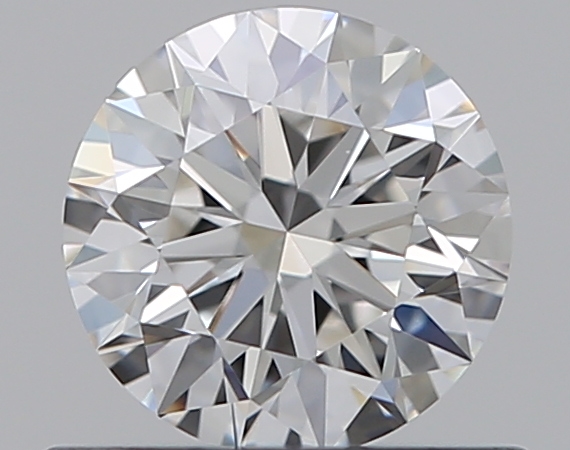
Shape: round
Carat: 0.5
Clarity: VVS2
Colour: F
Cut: EX
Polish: EX
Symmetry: EX
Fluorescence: N
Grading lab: GIA
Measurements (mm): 5.08 x 5.09 x 3.16